STS-126

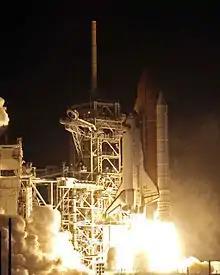
Space Shuttle "Endeavour" as it lifted off to begin the STS-126 mission to the International Space Station.

The countdown to launch began on 11 November 2008 and the crew flew in from Johnson Space Center (JSC) to the Kennedy Space Center to prepare for the launch. On 12 November 2008, Mission Management Team (MMT) Chairman LeRoy E. Cain announced that the MMT gave the official "go" for "Endeavour"s launch on 13 November 2008 and Ferguson and Boe practiced landings in the Shuttle Training Aircraft (STA). Weather reports on 13 November 2008 gave a 70% chance of acceptable weather conditions for launch.